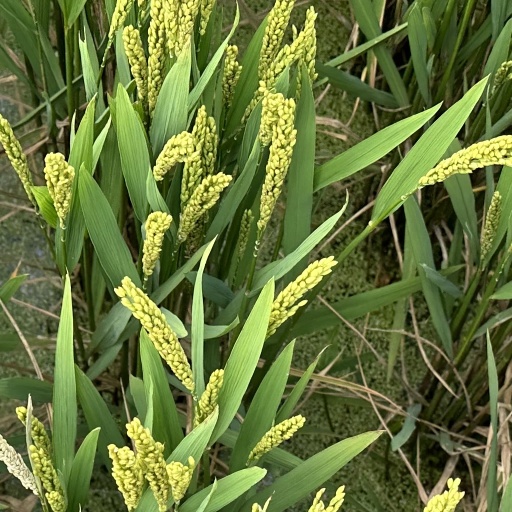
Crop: rice